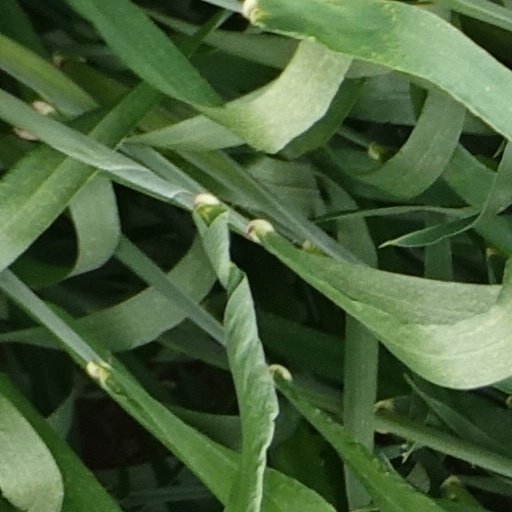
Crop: wheat